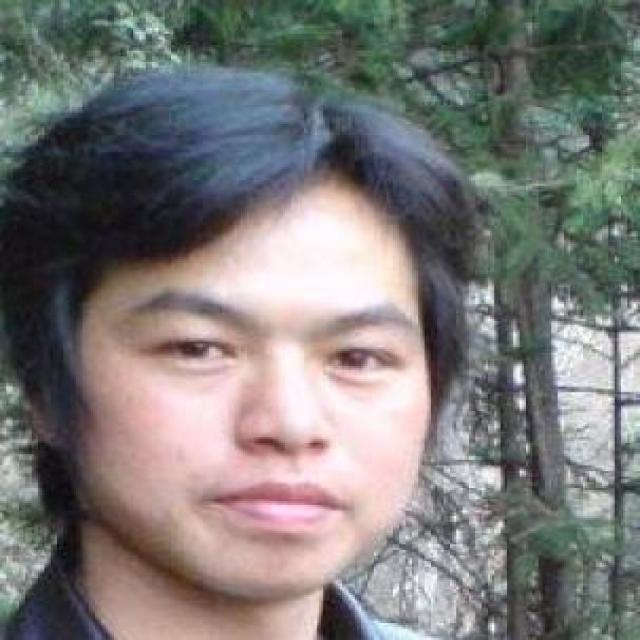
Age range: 21-44